I Love You (Climax Blues Band song)

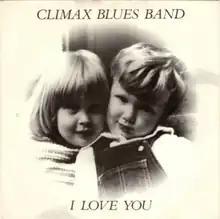
British single picture sleeve

"I Love You" is a song by the Climax Blues Band, released as a single in 1981, from the album "Flying the Flag".